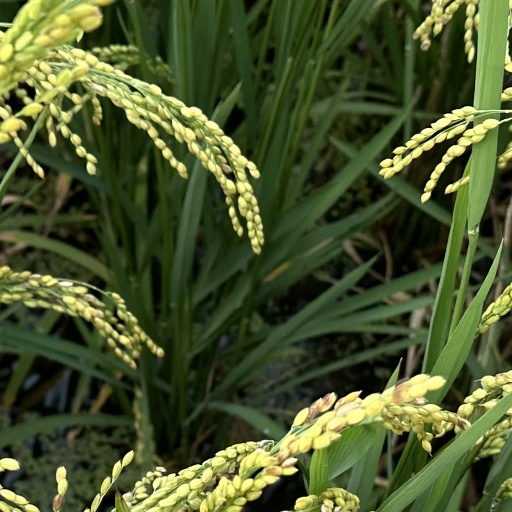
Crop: rice